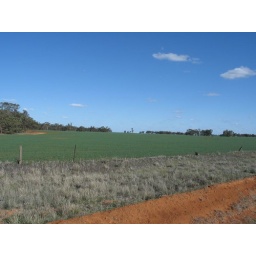
It's green all around on this road from Swan Hill to Donald